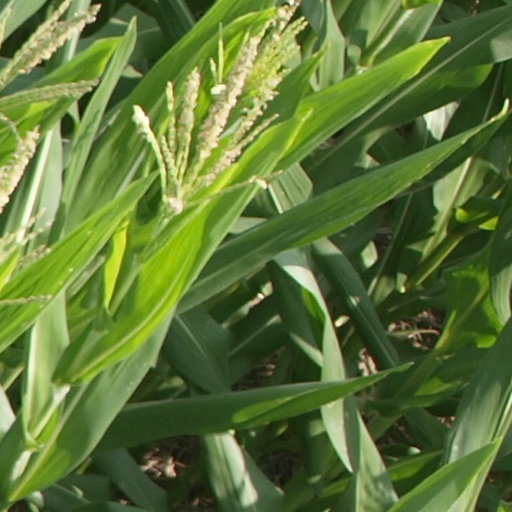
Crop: maize; corn